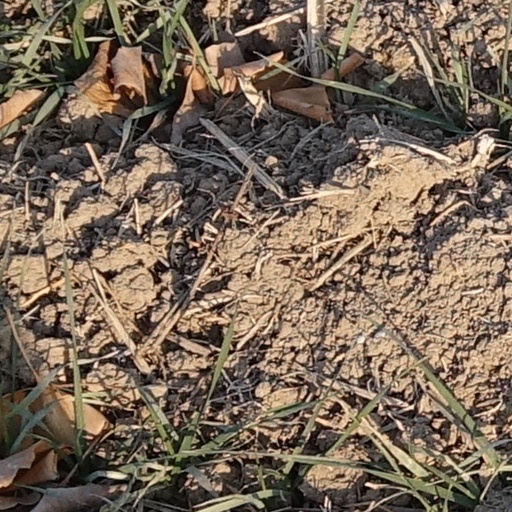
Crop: wheat